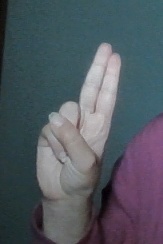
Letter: taa